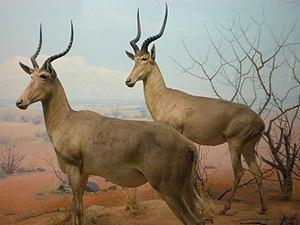
Voici la liste de quelques artiodactyles par population.